Carrie Bradshaw

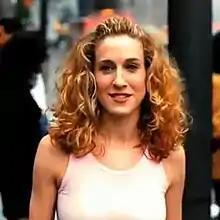
Sarah Jessica Parker as Carrie Bradshaw

Caroline Marie "Carrie" Bradshaw is a fictional character and the protagonist of the HBO media franchise "Sex and the City", portrayed by Sarah Jessica Parker. In the television series and subsequent films, Carrie is a New York City-based newspaper columnist and fashion enthusiast. Her weekly column, titled "Sex and the City", serves as the narrative framework for each episode, offering commentary on modern relationships, dating, and friendship.